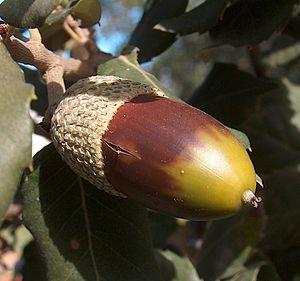
Le Chêne-liège, est un arbre à feuilles persistantes du genre Quercus, famille des Fagacées. Il est exploité pour son écorce qui fournit le liège. Il est parfois appelé le Corcier, le Surier ou Suve.